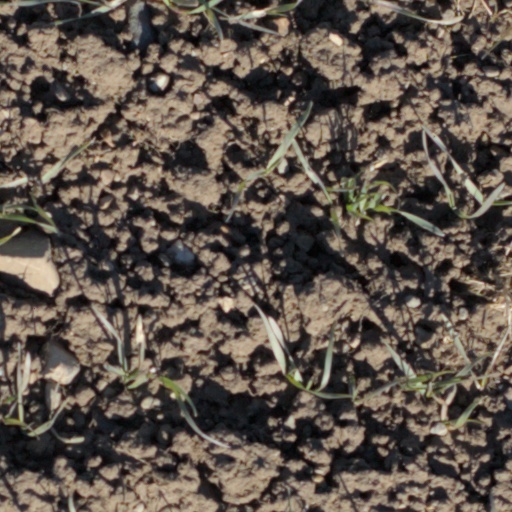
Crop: wheat